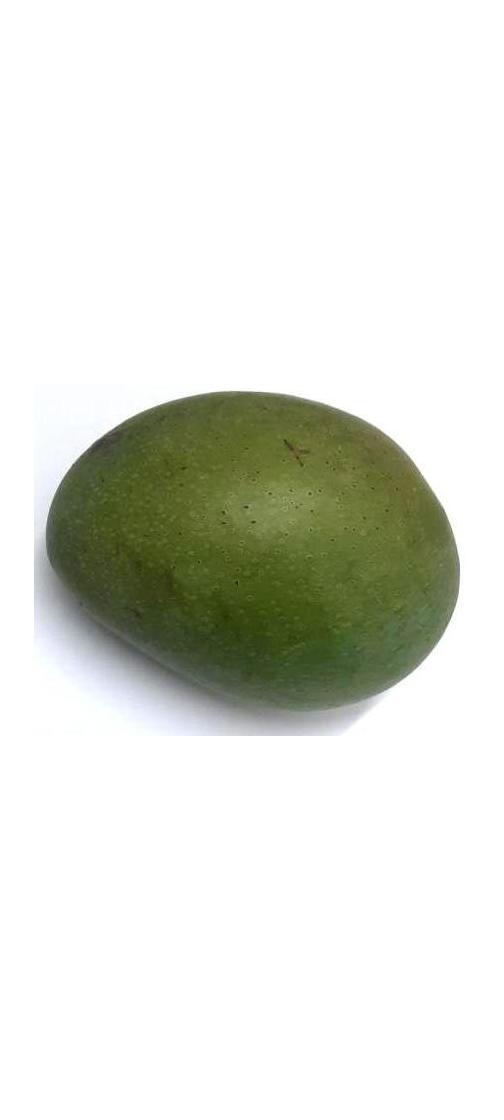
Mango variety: Ashshina Zhinuk